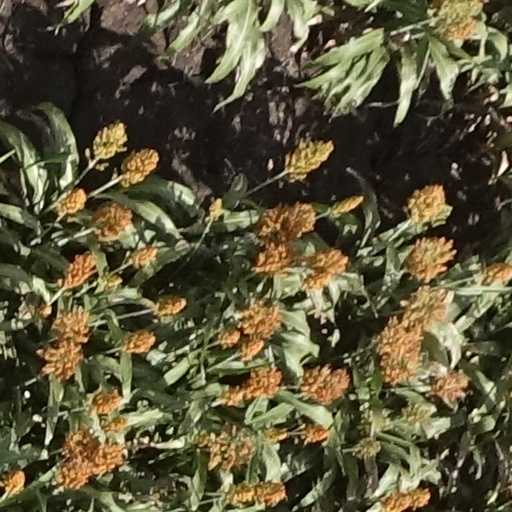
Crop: sorghum